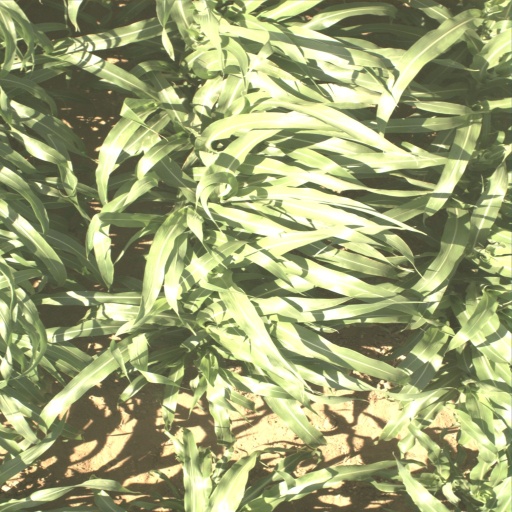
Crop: sorghum